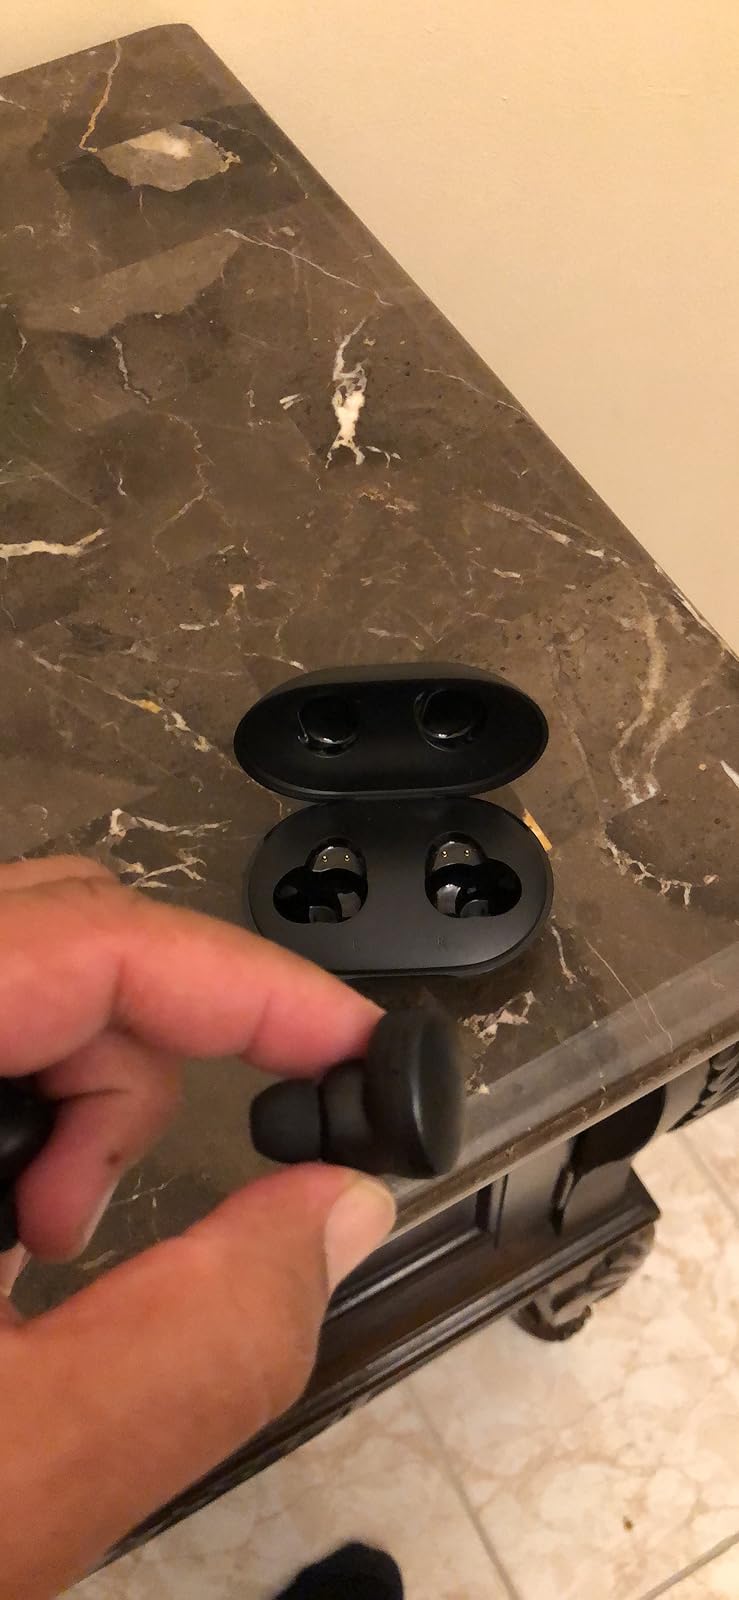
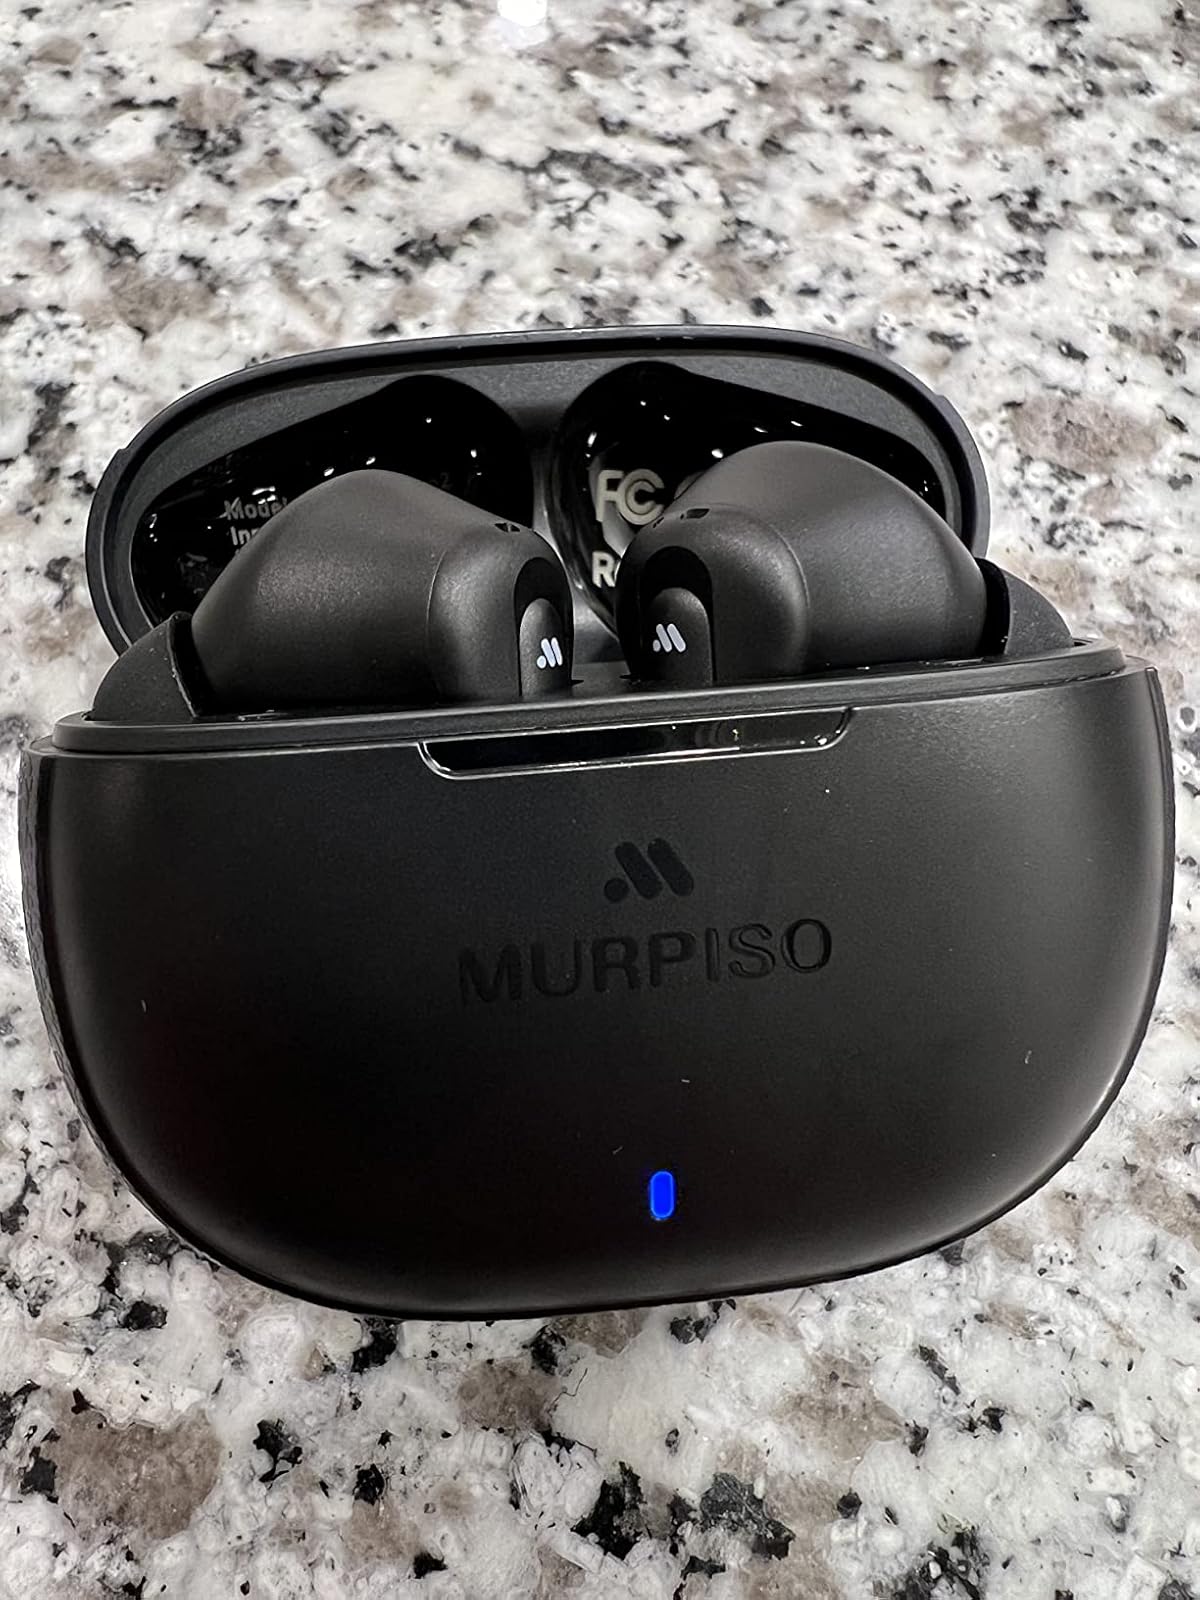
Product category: earbuds
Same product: no